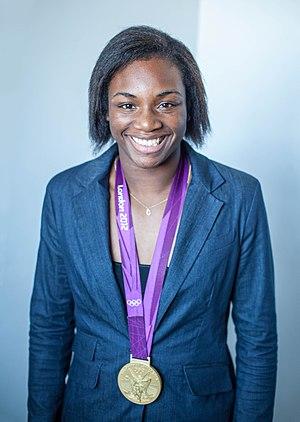
Claressa Shields est une boxeuse américaine née le 17 février 1995 à Flint dans l'État du Michigan. Elle est double médaillée d'or aux Jeux olympiques en 2012 et 2016. Également double championne du monde, la dominante boxeuse amateur en poids moyens passe professionnelle en novembre 2016. Championne du monde WBA et IBF en moyens, Shieds est toujours invaincue chez les pros.